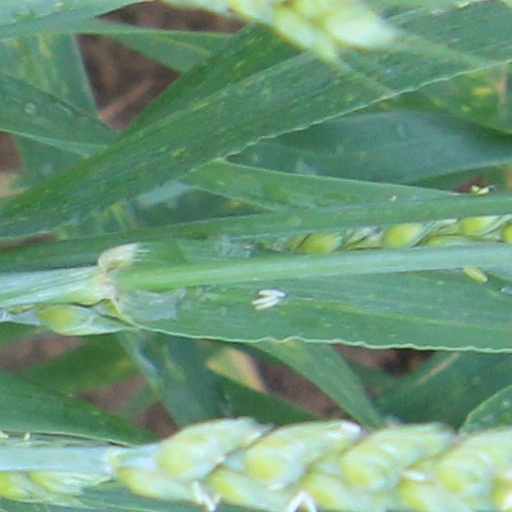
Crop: wheat